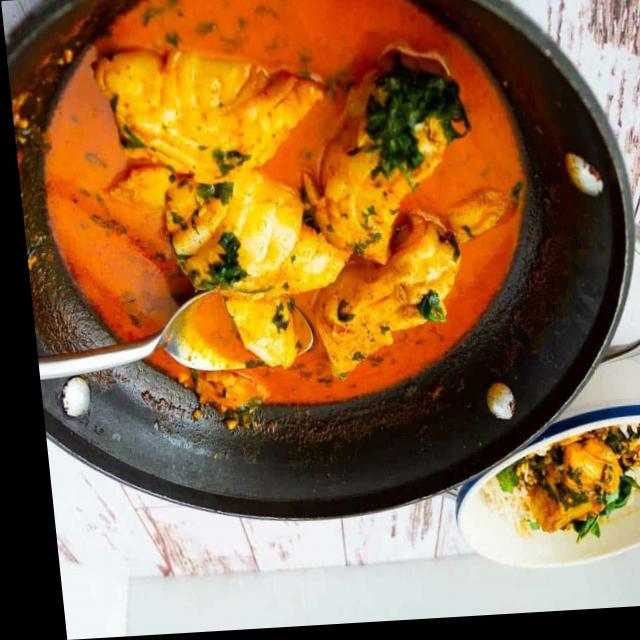
Dish: fish_curry